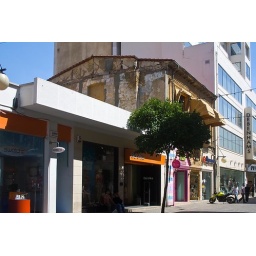
Ledra St in Nicosia. Nestled in between modern shop buildings, the first floor of an old building stands out.